The Panopticon (novel)

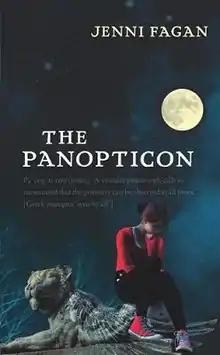
First edition

The novel is about a 15-year-old girl called Anais who grows up in care and is trapped by the care and criminal justice systems in the UK. She is intelligent and imaginative, and creates a rich fantasy world, and dreams of possible other lives for herself. It has a surrealist element to the narrative.